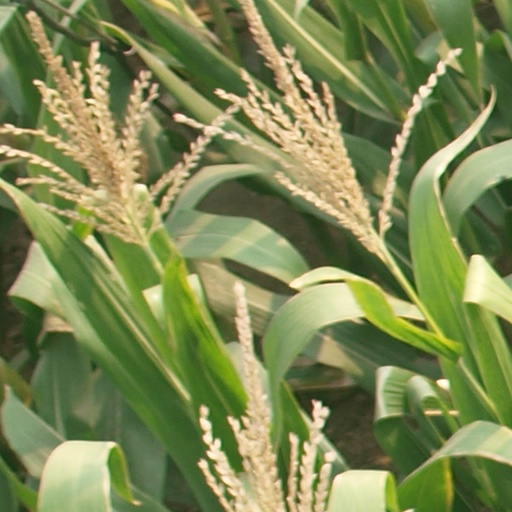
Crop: maize; corn